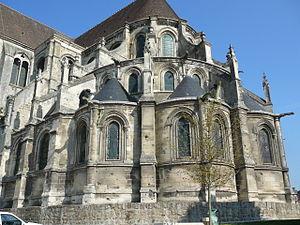
Le chevet de la cathédrale de Noyon Auteur
La cathédrale Notre-Dame de Noyon est une église catholique située au centre de la ville de Noyon, dans le département de l'Oise en région Hauts-de-France.